De la pirotechnia

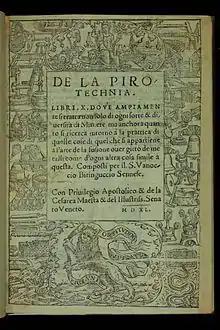
Title page, "De la pirotechnia", 1540, <a href="http%3A//www.sciencehistory.org/">Science History Museum

De la Pirotechnia is considered to be one of the first printed books on metallurgy to have been published in Europe. It was written in Italian and first published in Venice in 1540. The author was Vannoccio Biringuccio, a citizen of Siena, Italy, who died before it was published. Further editions were published in 1550, 1558, 1559, and 1678, with a (sloppy) French translation by Jacques Vincent being published in 1556, 1572, and 1627. Parts were translated into Latin (by Georgius Agricola), English (Richard Eden; Peter Whitehorn) and Spanish (Bernardo Perez de Vargas) at various times in the 1550s and 1560s, generally without acknowledgement. The second book on metallurgy, "De re metallica", was written in Latin by Georgius Agricola, and published in 1556.